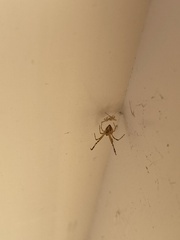
Species: Lactrodectus_hesperus